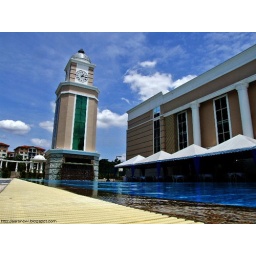
A clock by the water